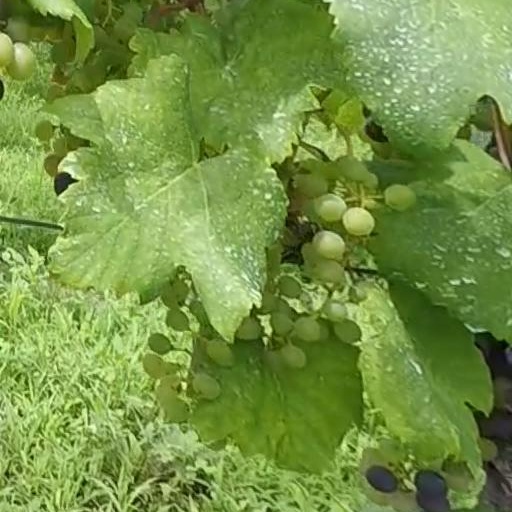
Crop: grape